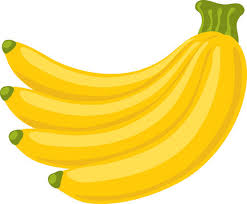
Label: Banana